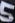
Number: 5